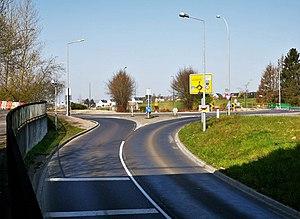
Luxembourg, Tunnel Rangwee. Vue en direction du rond-point Gluck.